FIVB Volleyball World Grand Prix

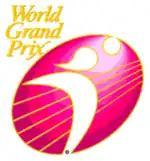
Old FIVB World Grand Prix logo

World Grand Prix was created in 1993 as part of the FIVB's marketing strategy to promote the sport of volleyball by establishing annual international competitions. It was modelled after the World League, a successful event for men that had been introduced three years before.